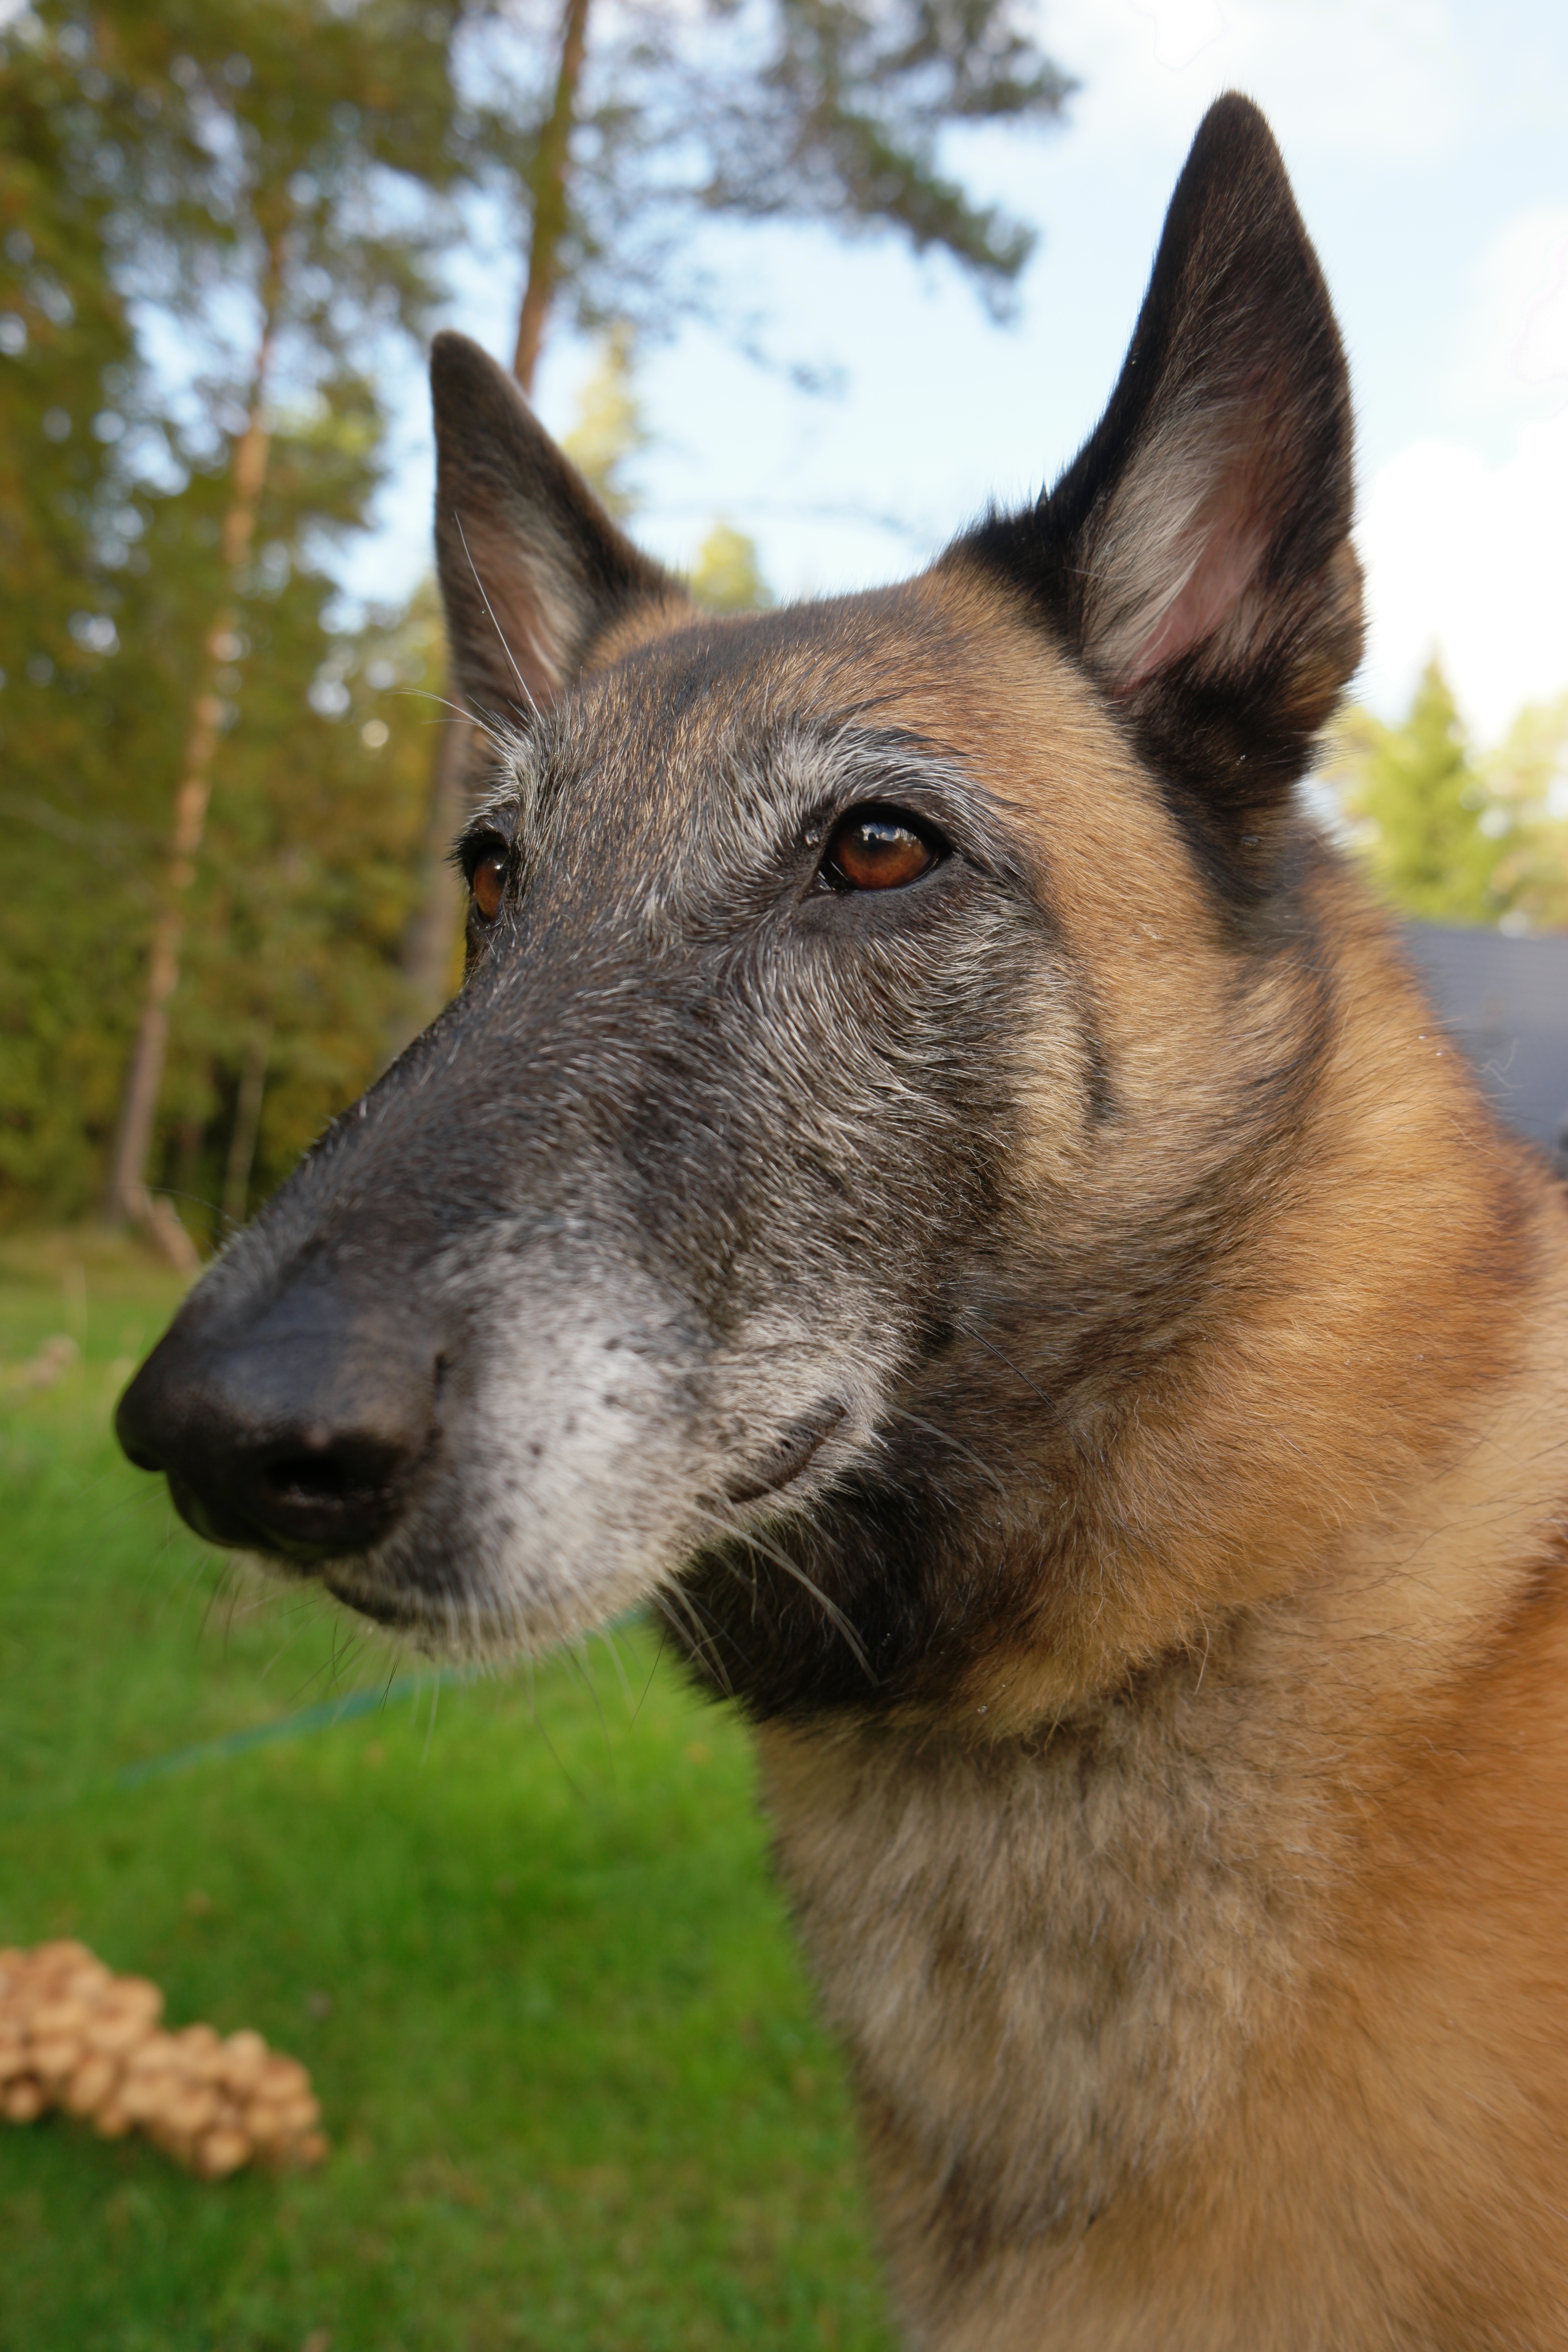
dog, pet, mammal, vertebrate, dog breed, belgian shepherd dog, belgian shepherd, belgian shepherd malinois, dutch shepherd dog, the muzzle, the most obvious, dog like mammal, saarloos wolfdog, wolfdog, czechoslovakian wolfdog, carnivoran, dog breed group, greenland dog, east siberian laika, west siberian laika, norwegian elkhound, east european shepherd, tervuren, the pleasure of